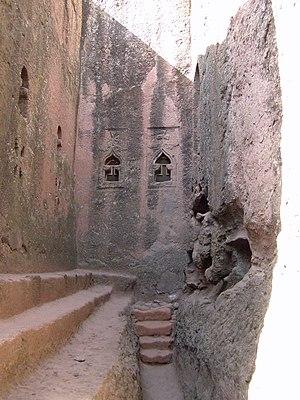
Ethiopie - Eglises rupestres de Lalibela - Soubassement à 3 gradins de Biet Debre Sina
Béte Debre Sina est une église éthiopienne orthodoxe située à Lalibela, dans la région Amhara, en Éthiopie. Elle est une des églises rupestres de la ville, elle fait partie du groupe septentrional.